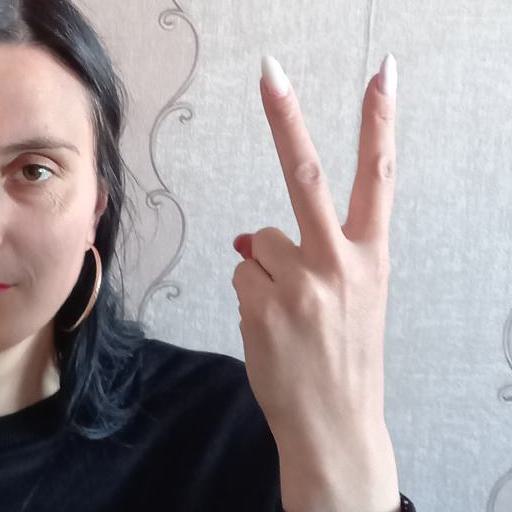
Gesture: peace_inverted